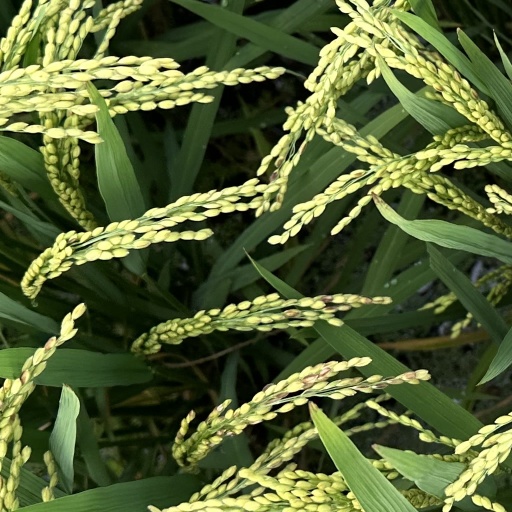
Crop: rice